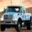
Label: pickup_truck